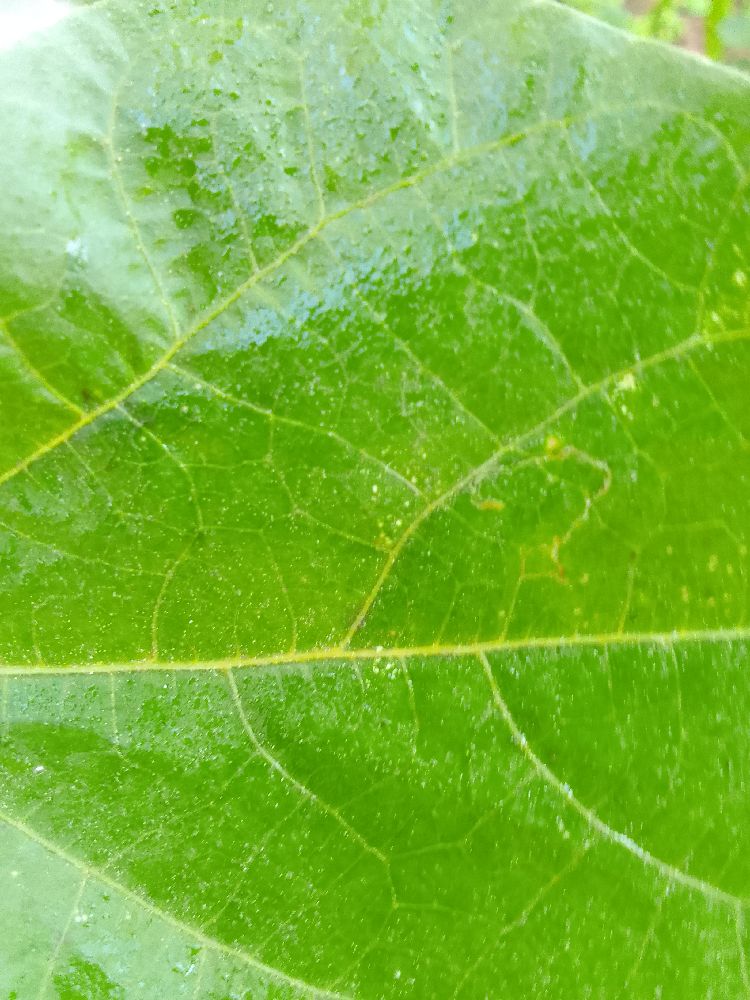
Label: healthy